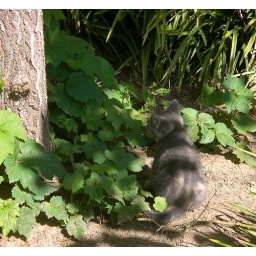
kitten in grass